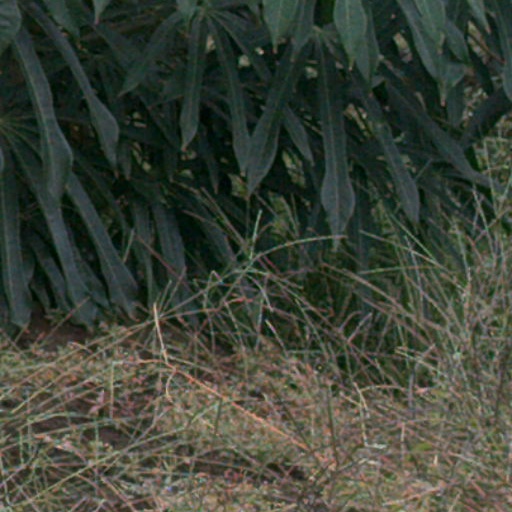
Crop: cassava